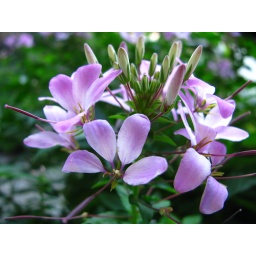
Flowers in a pot outside the front door at work